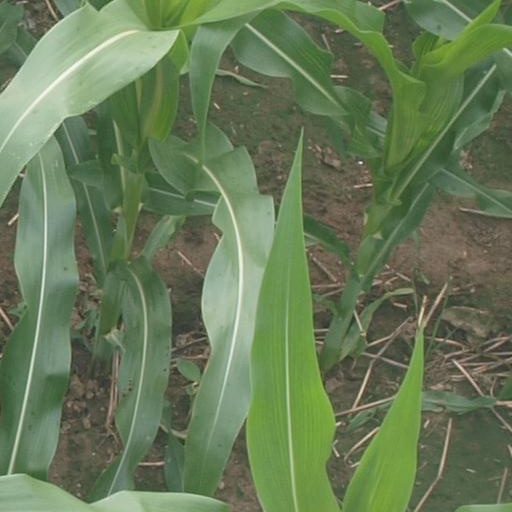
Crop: maize; corn